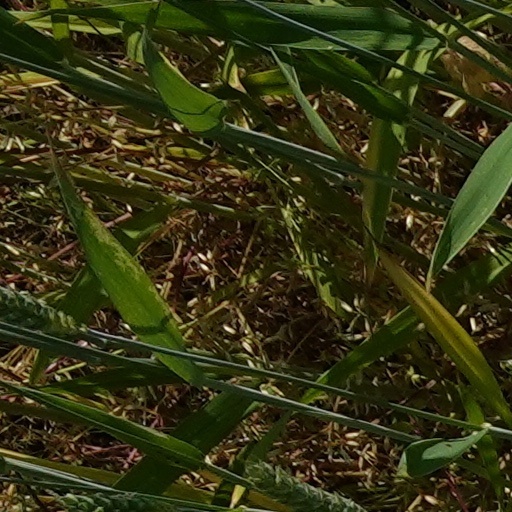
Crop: wheat